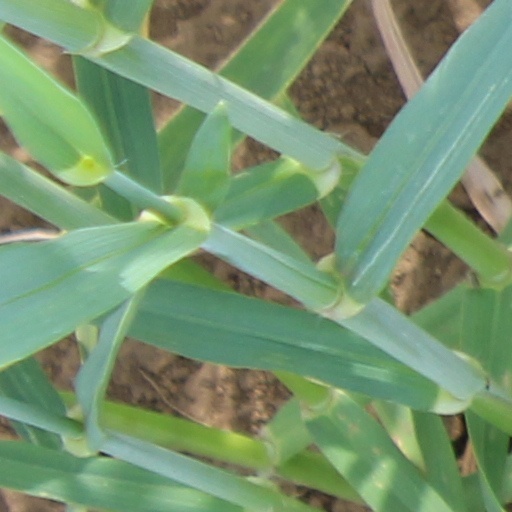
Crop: wheat